Sumé (band)

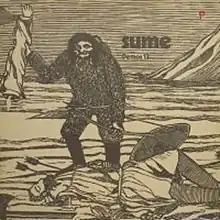
Cover of the album "Sumut", depicting a 19th-century woodcut of an Inuk having killed a Norseman

Sumé (meaning "where?" in Greenlandic) was a Greenlandic rock band considered the pioneers of Greenlandic rock music. They were formed in 1972 by singer, guitarist and composer Malik Høegh (born 1952), and guitarist, singer and composer Per Berthelsen. Their first record "Sumut" ("where to?") was released in 1973 on the Danish Demos label and was purchased by 20 percent of the Greenlandic population, becoming an important part of the Greenlandic movement for cultural independence from Denmark. The band was inspired by American rock, but sang in the Greenlandic language and their lyrics were progressive and critical of the Danish colonial power. In the song "Nunaqarfiit" they sang "It is time to live again as Inuit and not as Westerners". The cover of the 1973 record "Sumut" showed a reproduction of a 19th-century woodcut by Aron of Kangeq depicting an Inuk hunter killing a Norseman.